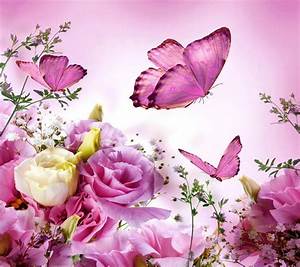
Label: butterfly